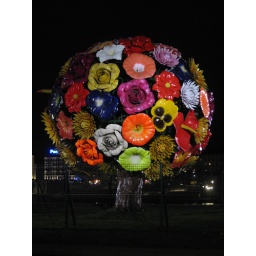
Colorful tree sculpture in a park by the river in Lyon.